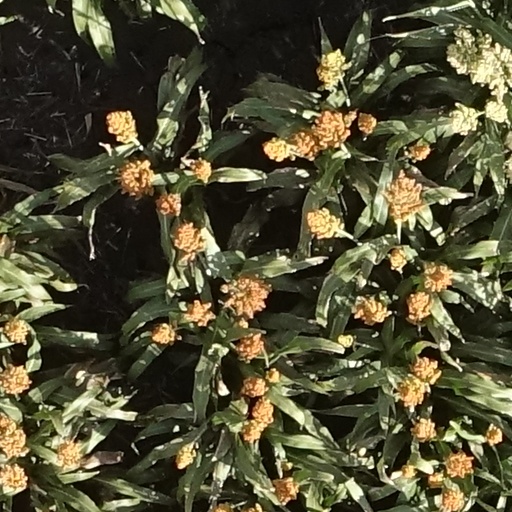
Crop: sorghum